Botanischer Garten Kaiserberg

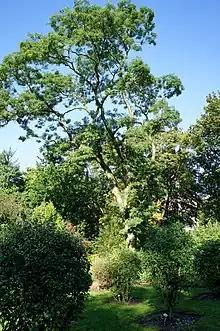
Botanischer Garten Kaiserberg

The Botanischer Garten Kaiserberg (2 hectares) is a botanical garden located at Schweizer Straße 24, Duisburg, North Rhine-Westphalia, Germany. The garden was established in 1890 and primarily cultivates native plants, but also includes exotic flora such as "Araucaria", "Ginkgo biloba", "Sequoiadendron". It is open daily without charge, and should not be confused with the Botanischer Garten Duisburg-Hamborn, another botanical garden in Duisburg.